James V

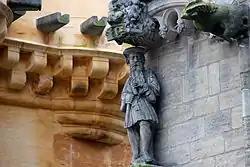
Statue at Stirling Castle, said to depict the Gudeman of Ballengeich

James decided to travel to France to meet his prospective bride in person. He sailed from Kirkcaldy on 1 September 1536, with the earls of Arran, Argyll and Rothes, Lord Fleming, David Beaton and a force of 500 men in a fleet of six ships, using the "Mary Willoughby" as his flagship. Before his departure, James appointed six vice-regents to govern Scotland in his absence, Gavin Dunbar, Archbishop of Glasgow (the Lord Chancellor), James Beaton, Archbishop of St Andrews, the earls of Huntly, Montrose, and Eglinton, and Lord Maxwell. In the event, James V would be away from Scotland for eight months, becoming the first Scottish king to voluntarily remain away from his realm since David II almost two hundred years earlier.